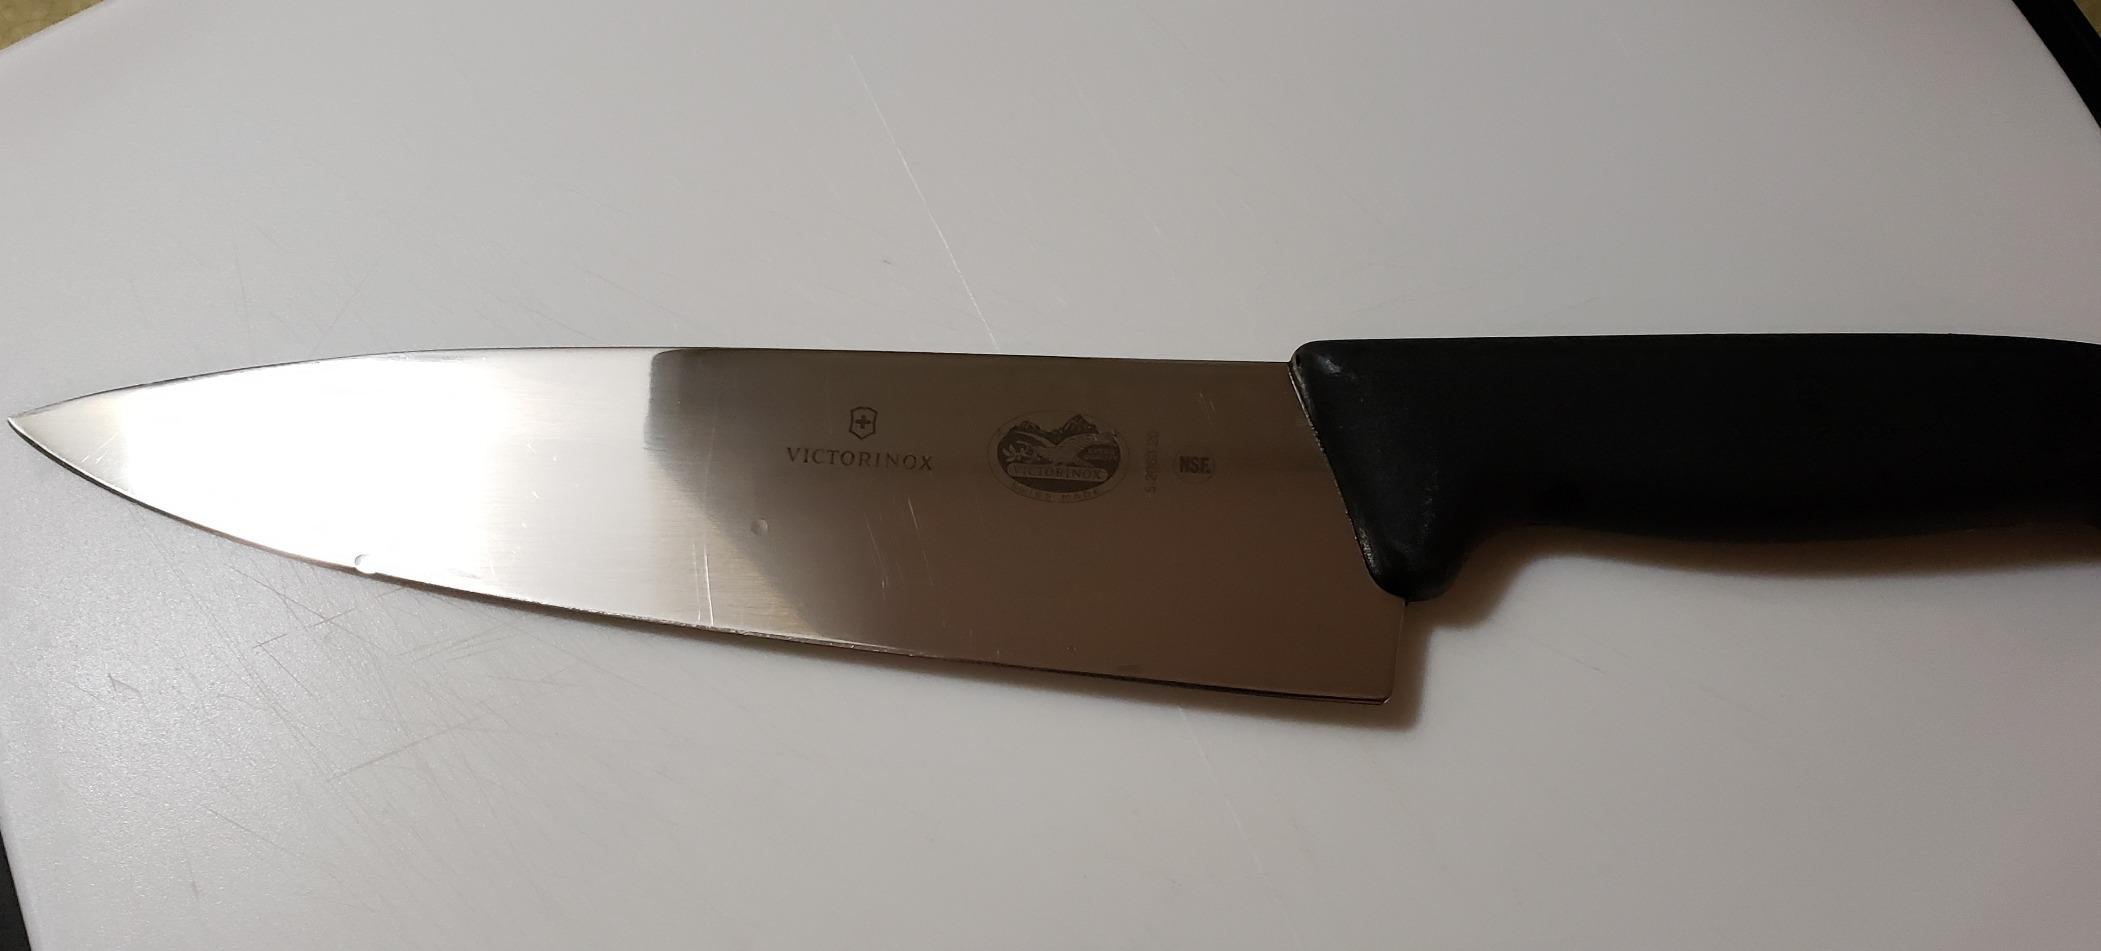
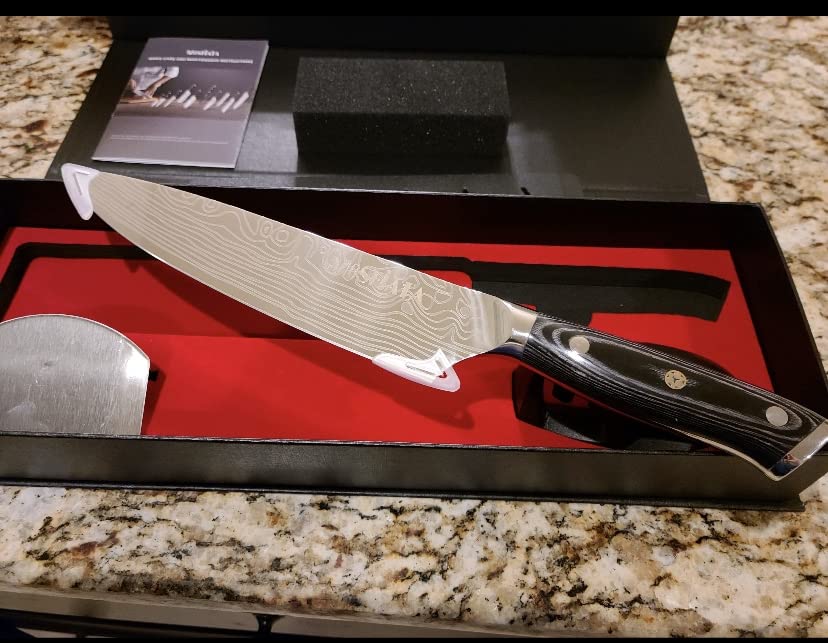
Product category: items_knife
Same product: no